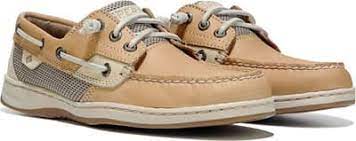
Label: Boat